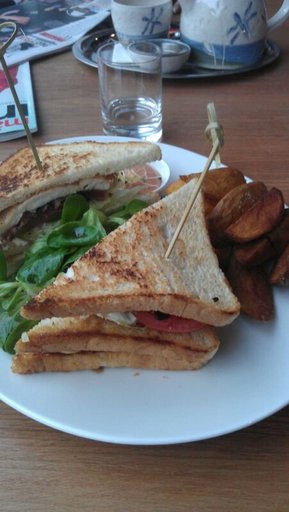
Label: club_sandwich